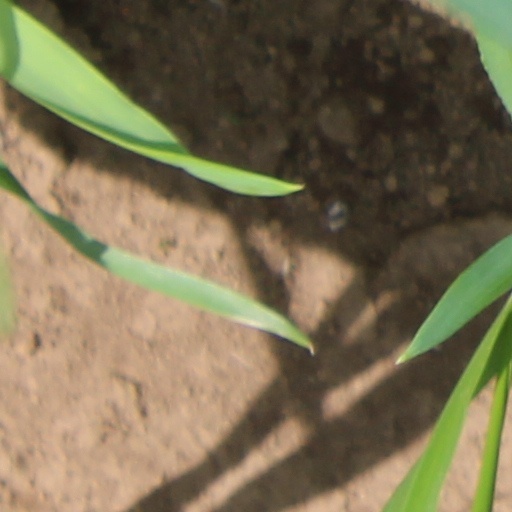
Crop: wheat